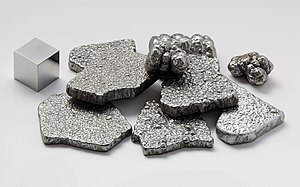
Jern
Metallisk, gråt
Jern er navnet på et tungmetal, et grundstof i det periodiske system med kemisk symbol Fe og atomnummer 26. Det er et metal og står i 4. periode og i 8. undergruppe, da der i det periodiske system både er hovedgrupper og undergrupper, og jern står i undergruppen.